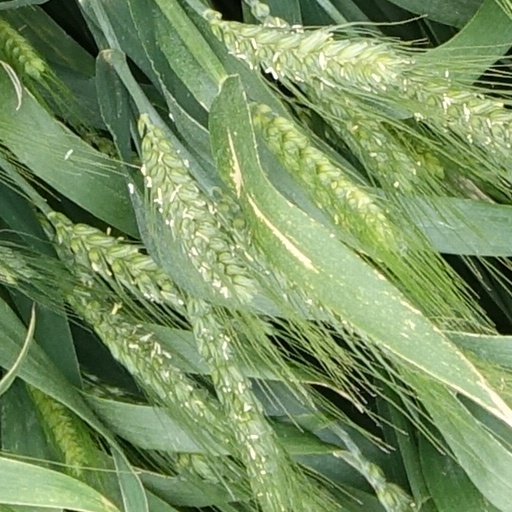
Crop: wheat